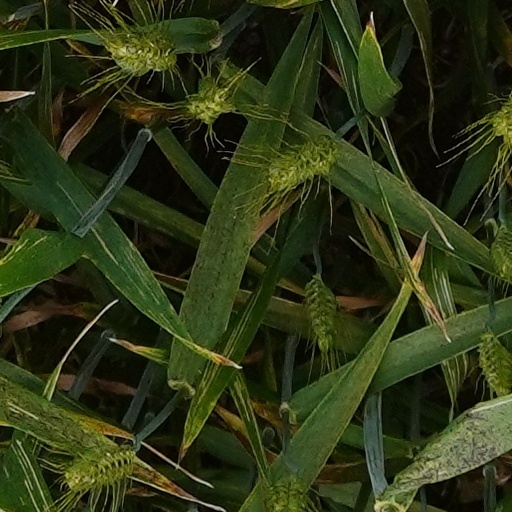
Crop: wheat